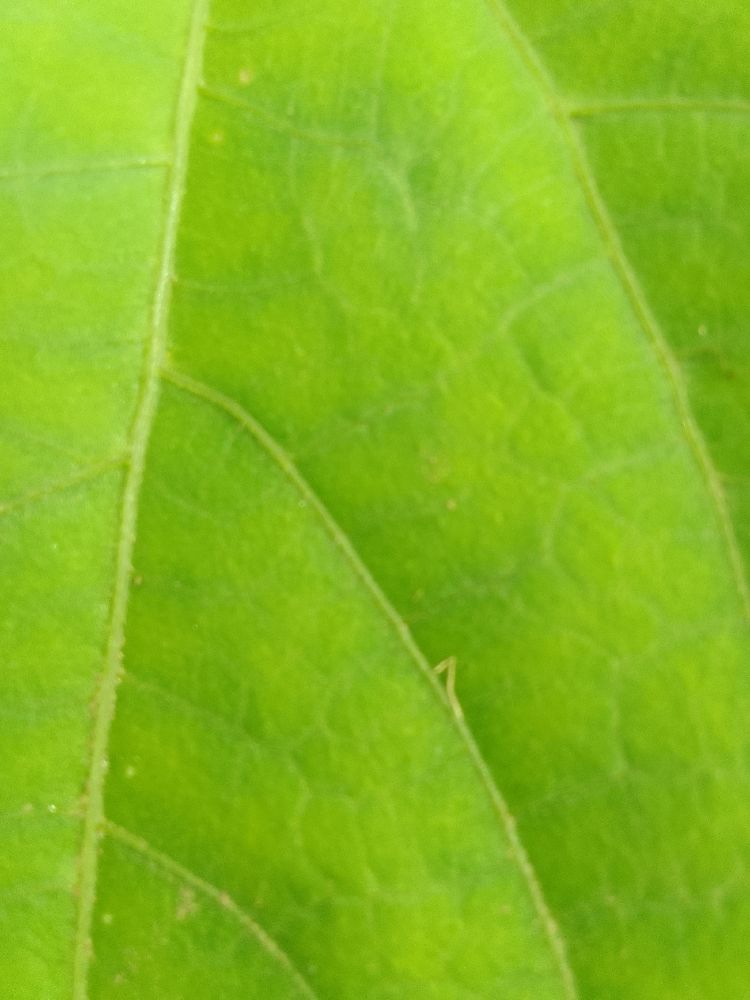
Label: healthy